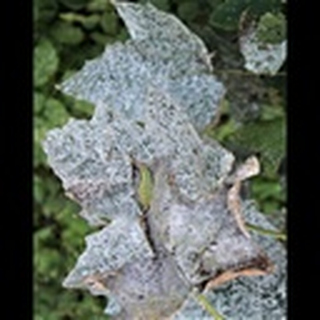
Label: cotton_powdery_mildew